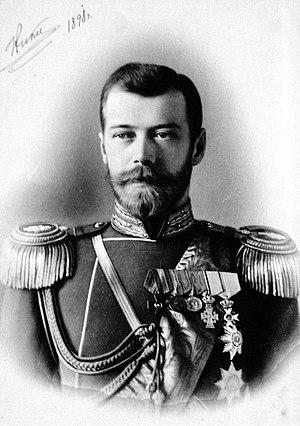
Photo de Nicolas II de Russie, prise par A. A. Pasetti en 1898, alors que Nicolas II a 30 ans. Русский: Фотография A. A. Pasetti царя Николая Второго, в возрасте 30 лет в Санкт-Петербурге, 1898 год.